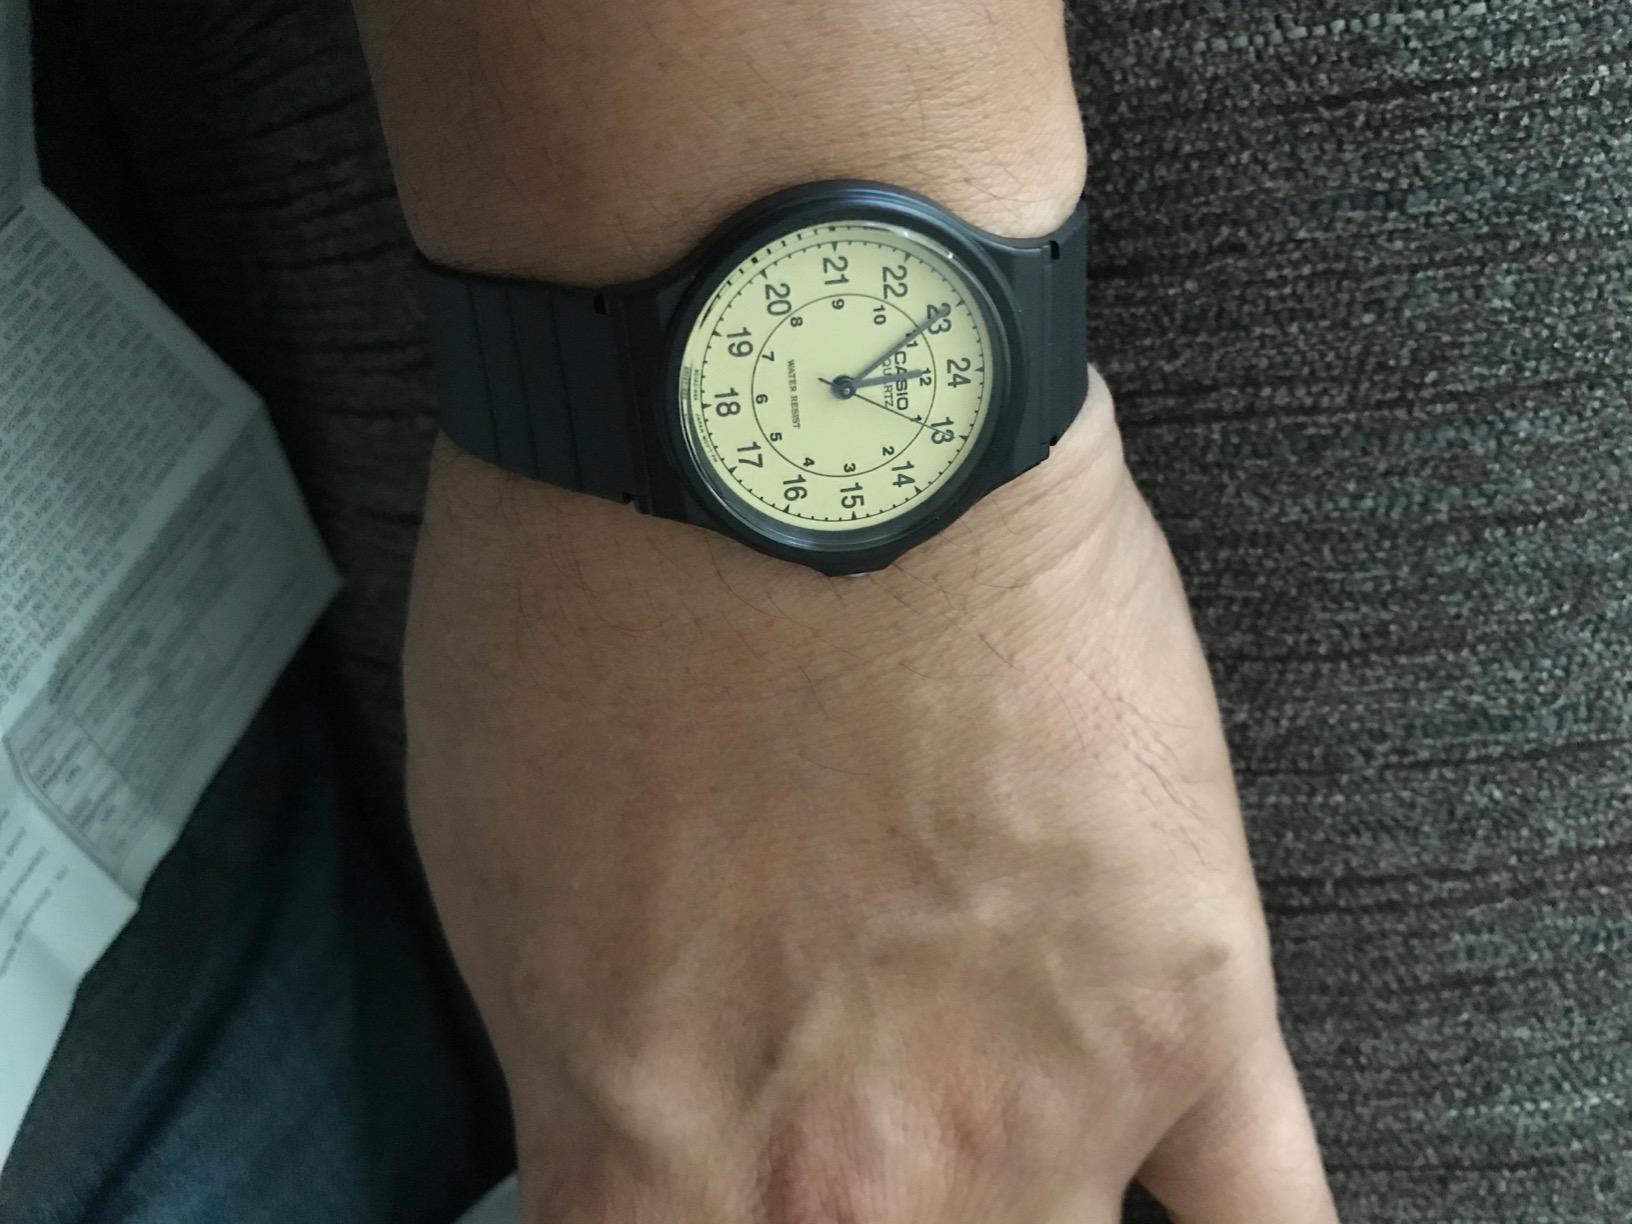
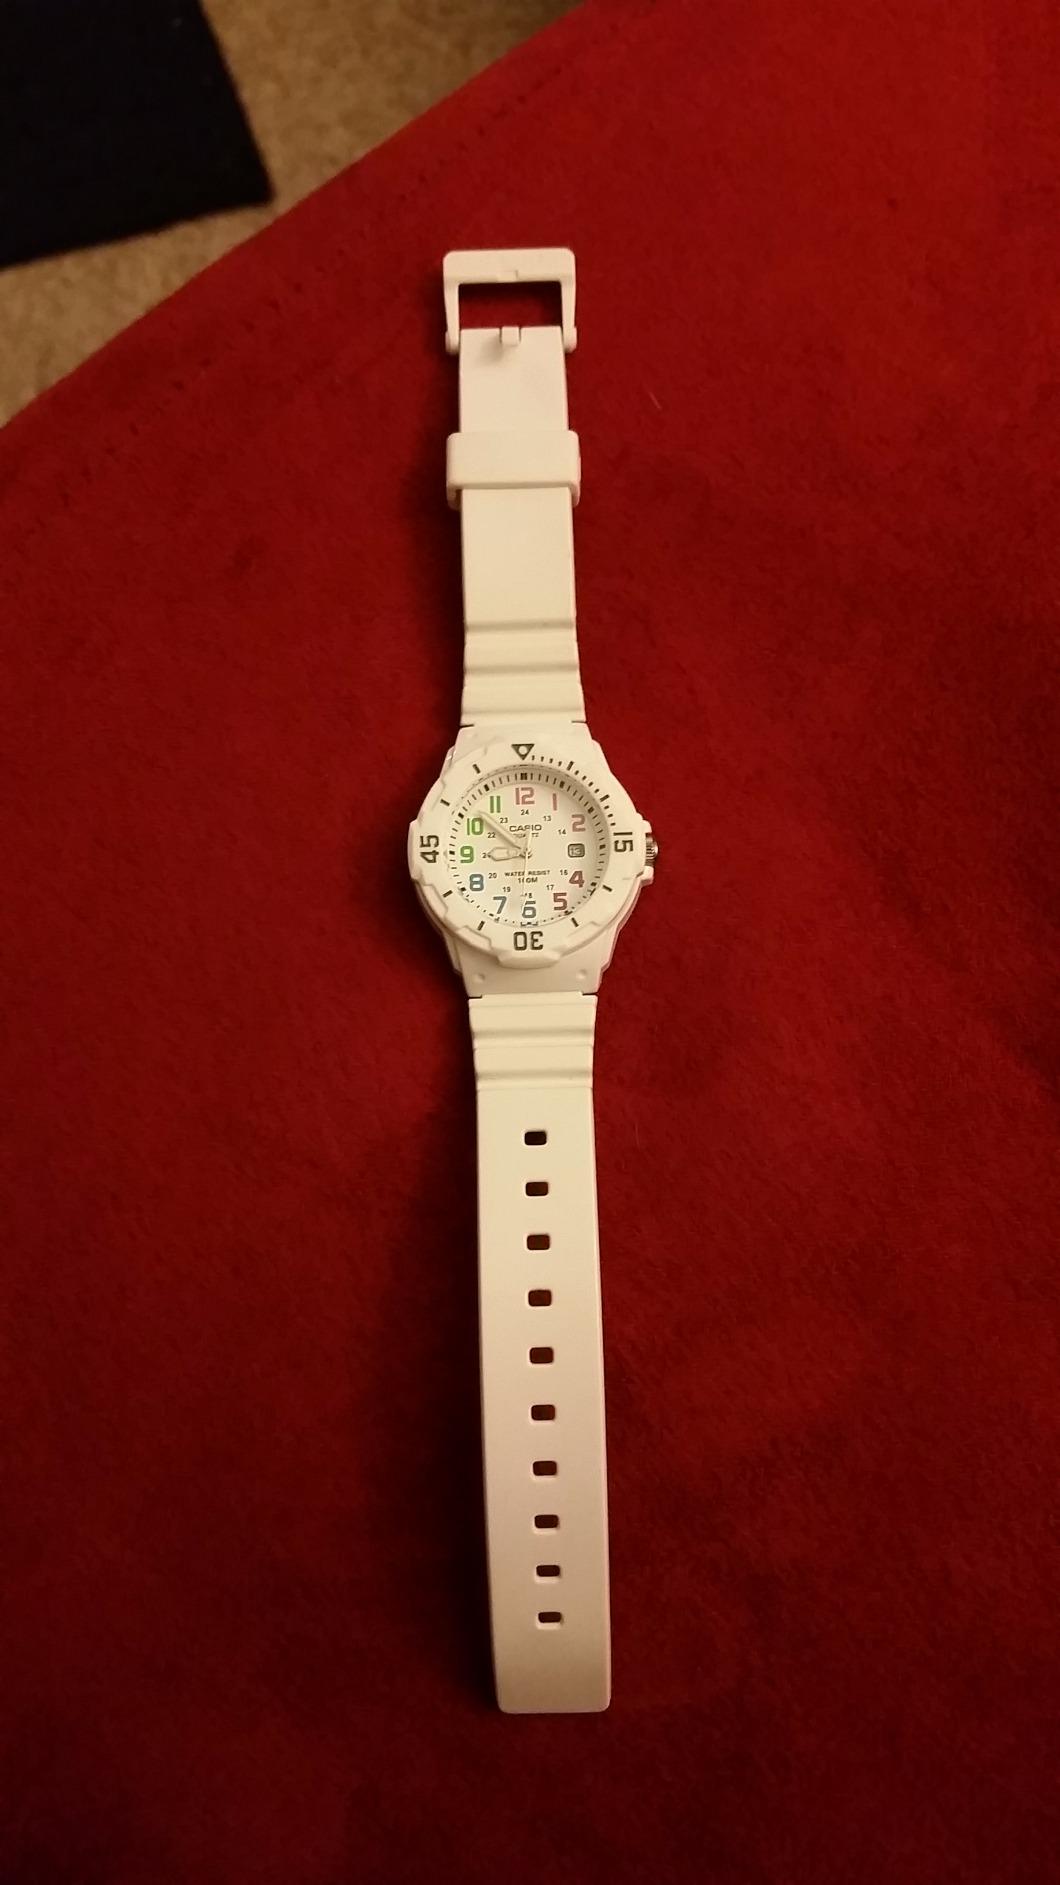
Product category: accessories_watch
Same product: no